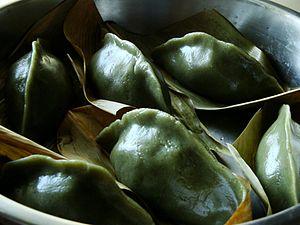
Le caozaiguo, ou shuquguo, est un type de kuih à base de pâte de riz gluant, de sucre, et de pâte cuite de hahagohusa ou de marante. Ces herbes donnent à la pâte un parfum unique et une couleur vert brunâtre. On retrouve cette recette dans le Fujian, chez les Hakkas, et à Taïwan.
Les kuih sont des bouchées pour le goûter ou le dessert, courantes en Indonésie, Malaisie, Singapour, aussi bien que dans les provinces chinoises du sud comme Fujian et Chaoshan.